Chhairo gompa

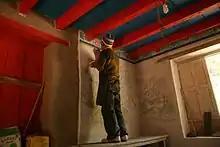
Chhairo Gompa, Chakra Tulachan painting in the new gyalpo

A 3m clay and bamboo Padmasambhava statue dominates the room and is believed to have been created by Khaipa Chh'ekoup.